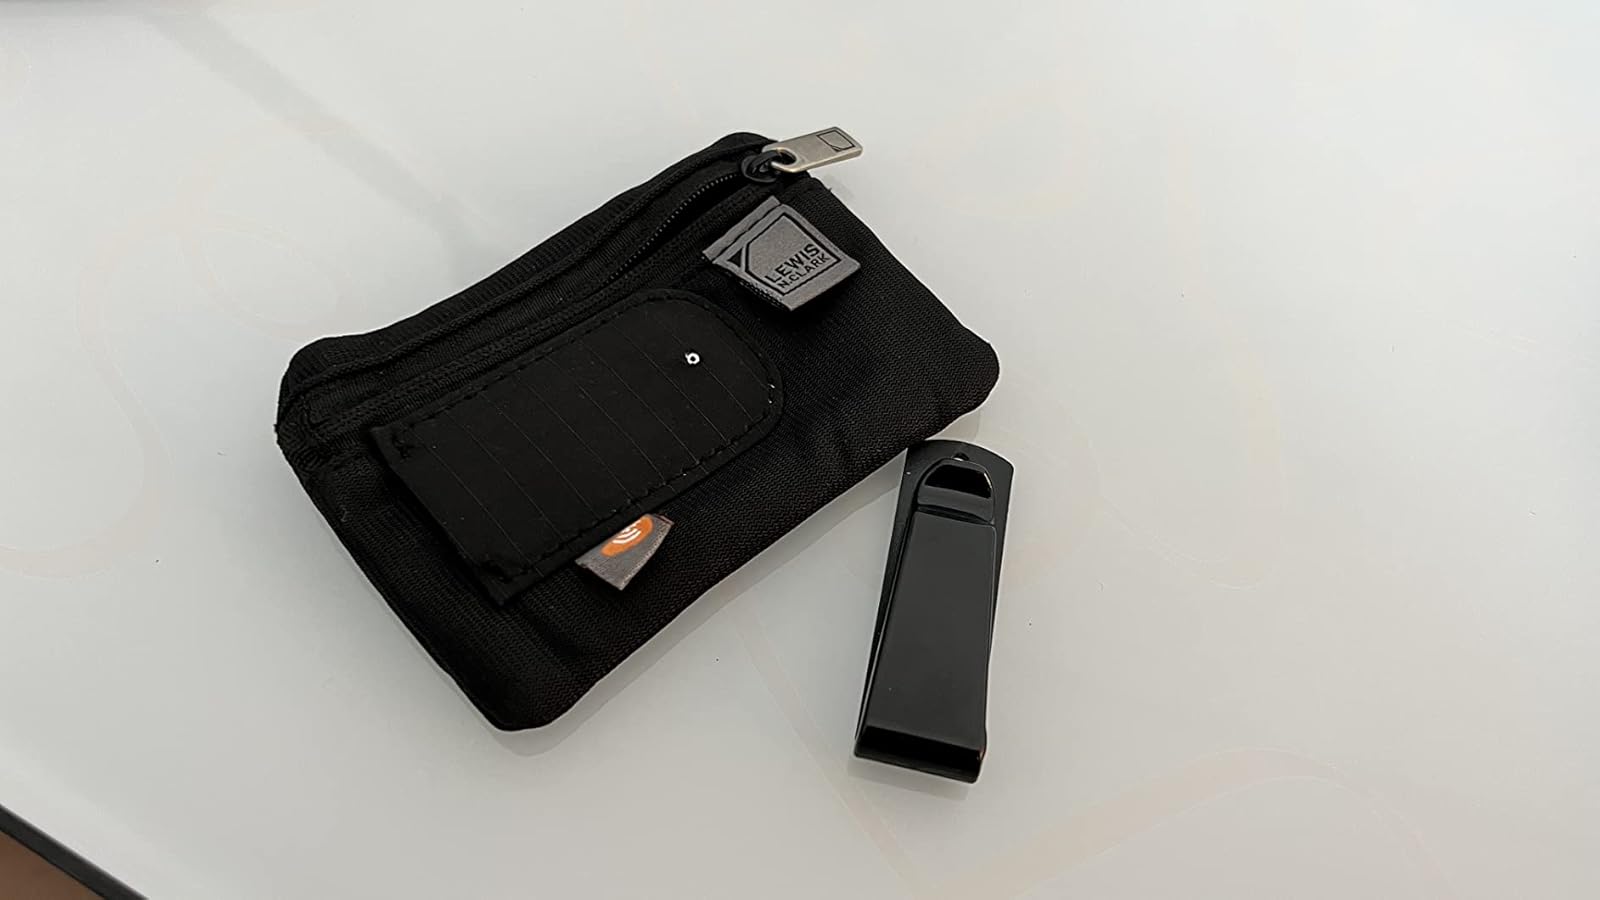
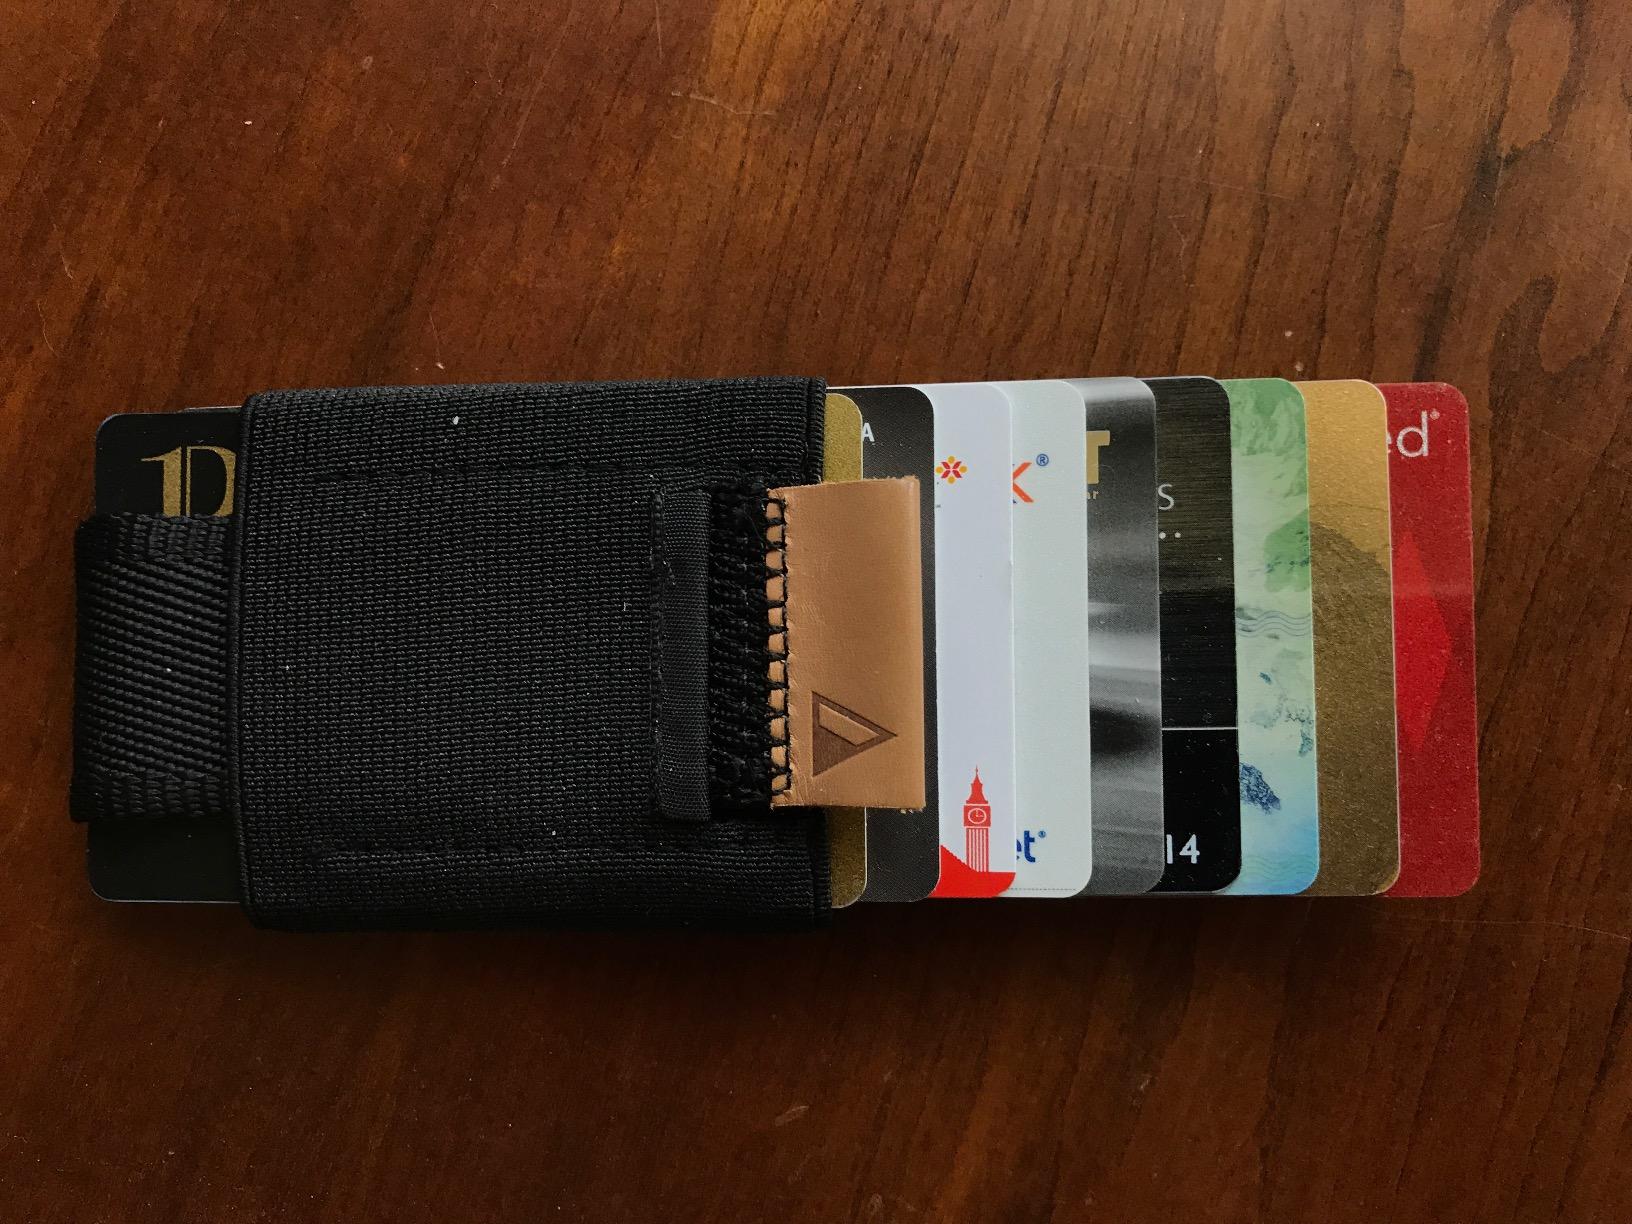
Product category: accessories_wallet
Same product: no